Q5 (band)

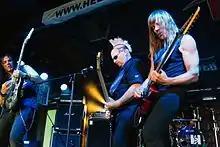
Q5 at Headbangers Open Air 2016

Q5 is an American hard rock/heavy metal band from Seattle, Washington, which was formed in 1983. Their first studio album, titled "Steel the Light", came out in 1984. Picking up some critical praise, the outfit toured with the likes of Lita Ford and Twisted Sister. However, the group faced internal divisions that ultimately ended the project before the 1980s came to a close. In 2014, Q5 re-formed to perform at the Sweden Rock Festival, and the band members involved found that the one-off event was not enough, deciding to continue on with the revamped version of the group.